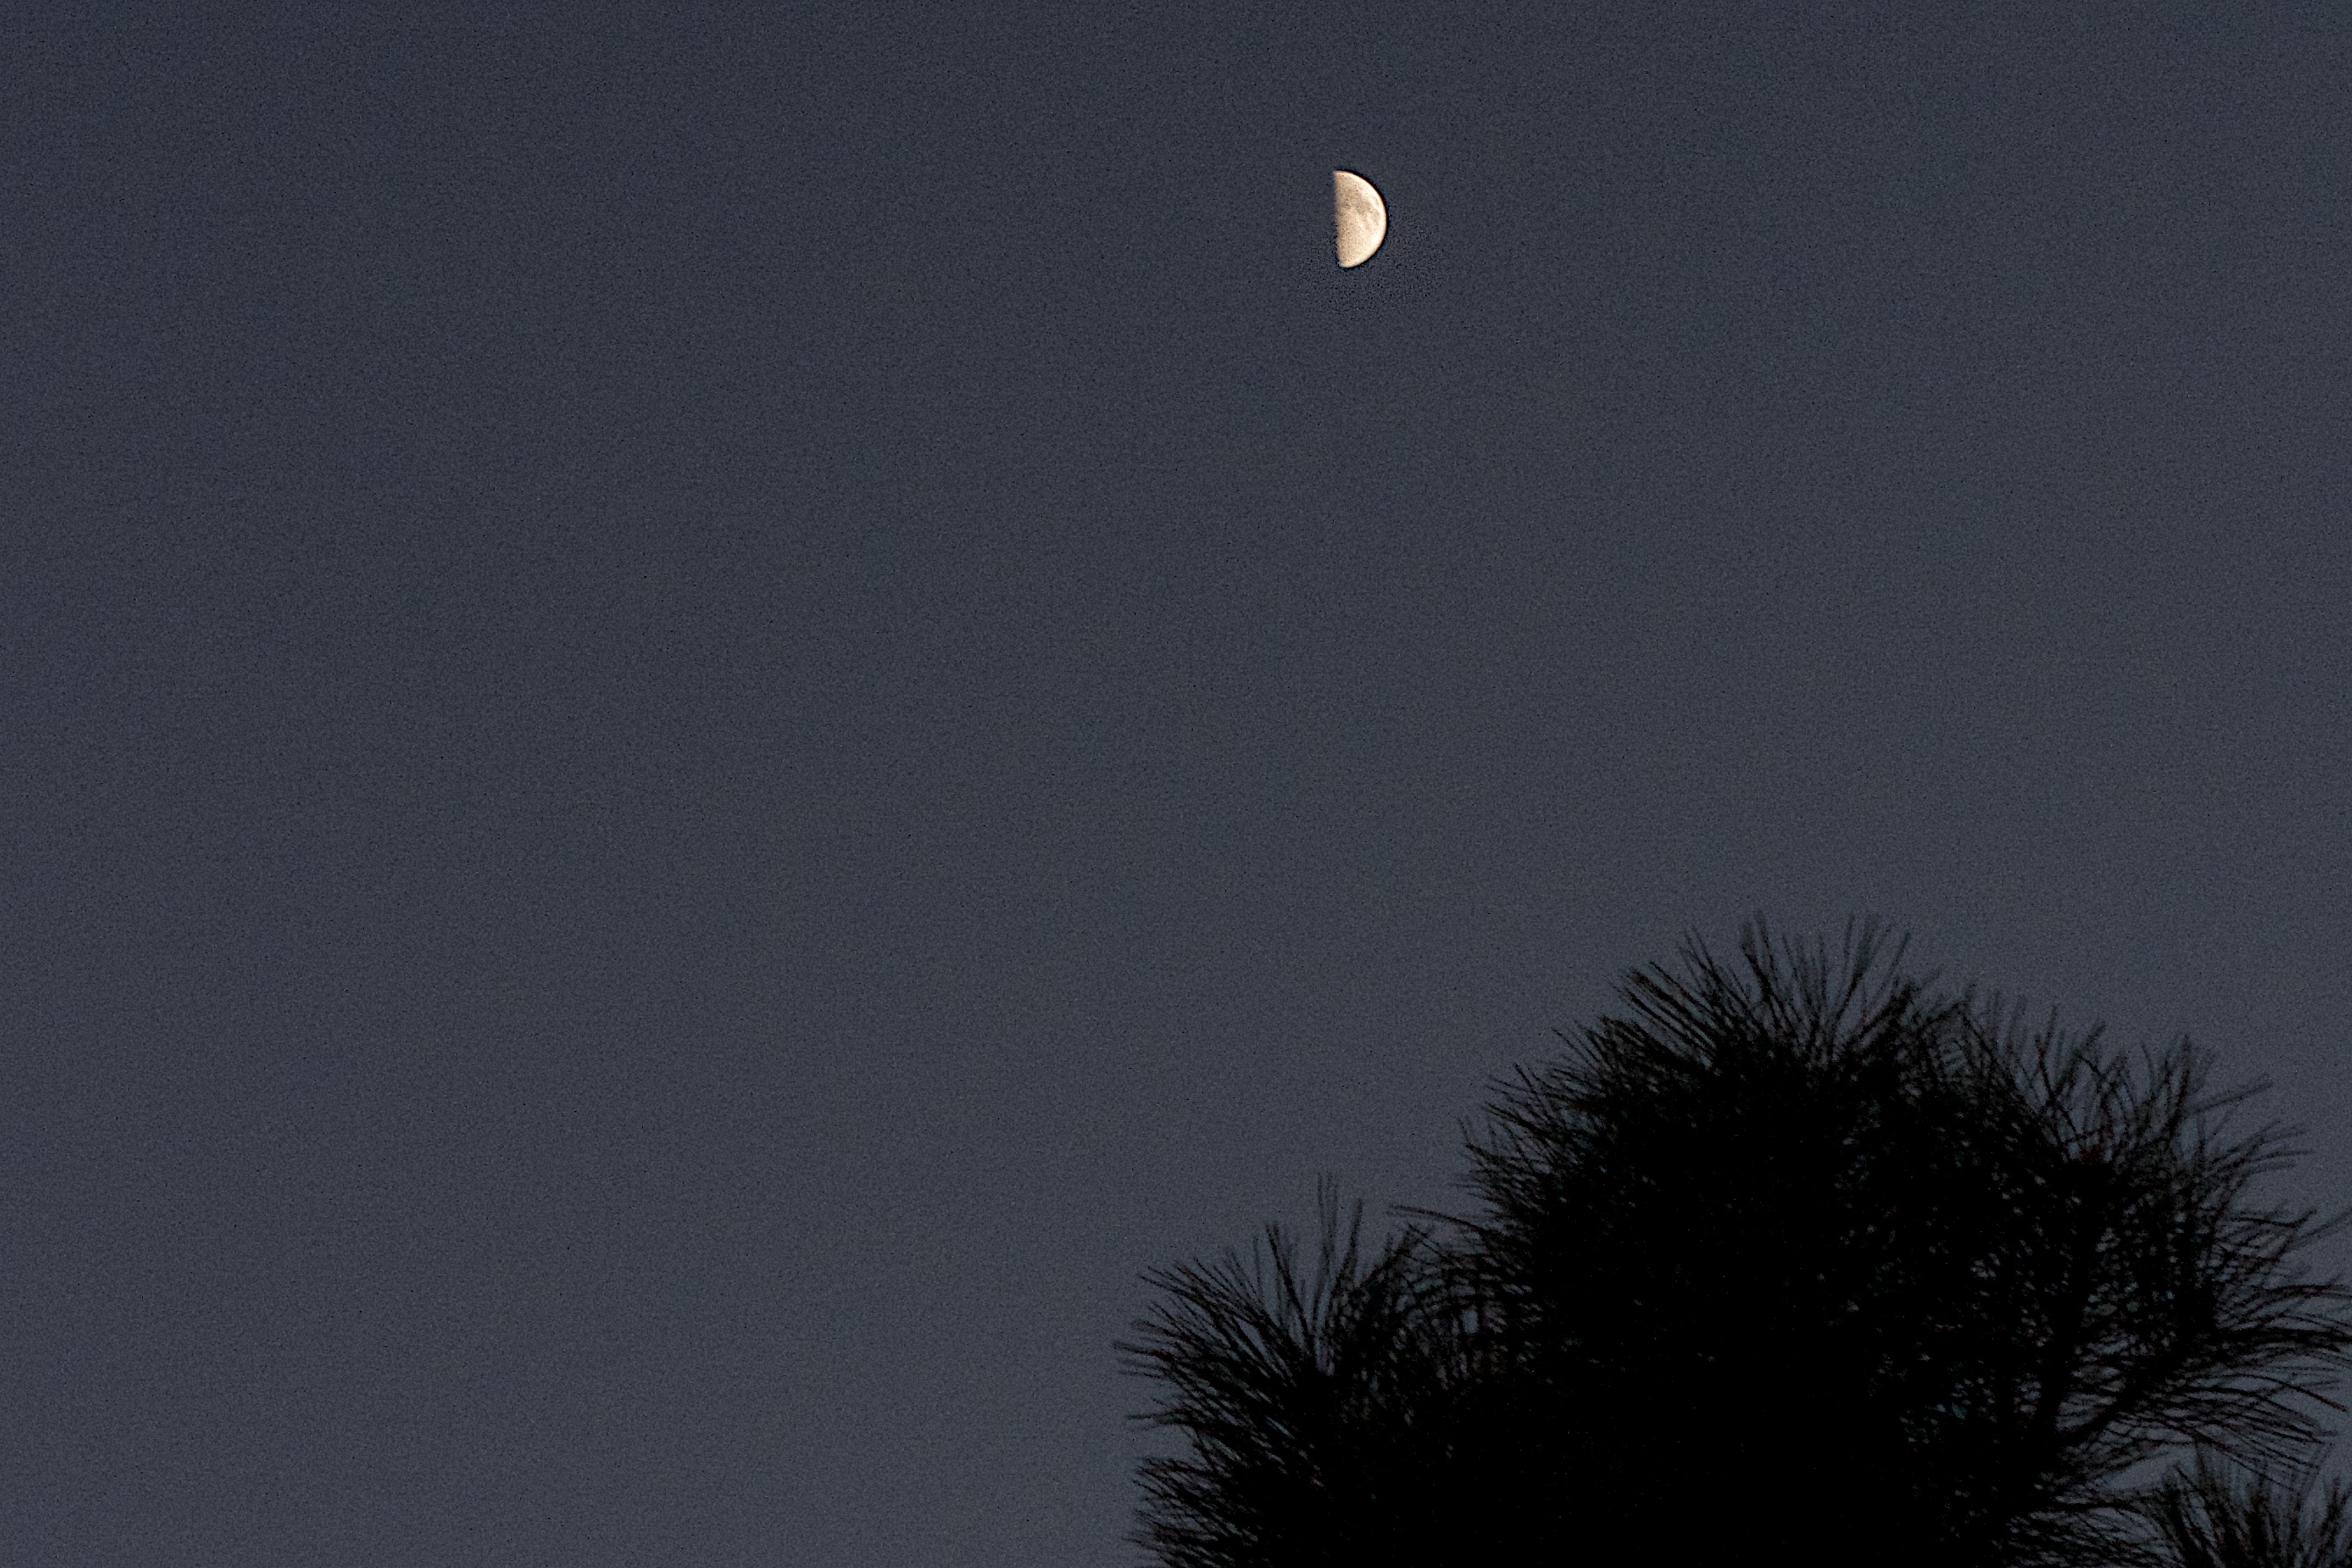
cloud, sky, night, atmosphere, dusk, lighting, moon, full moon, moonlight, astronomy, crescent, astronomical object